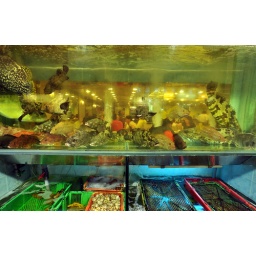
Menu items swimming in the window